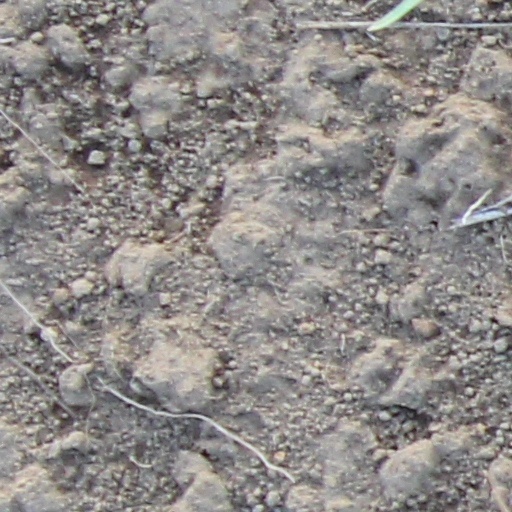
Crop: wheat